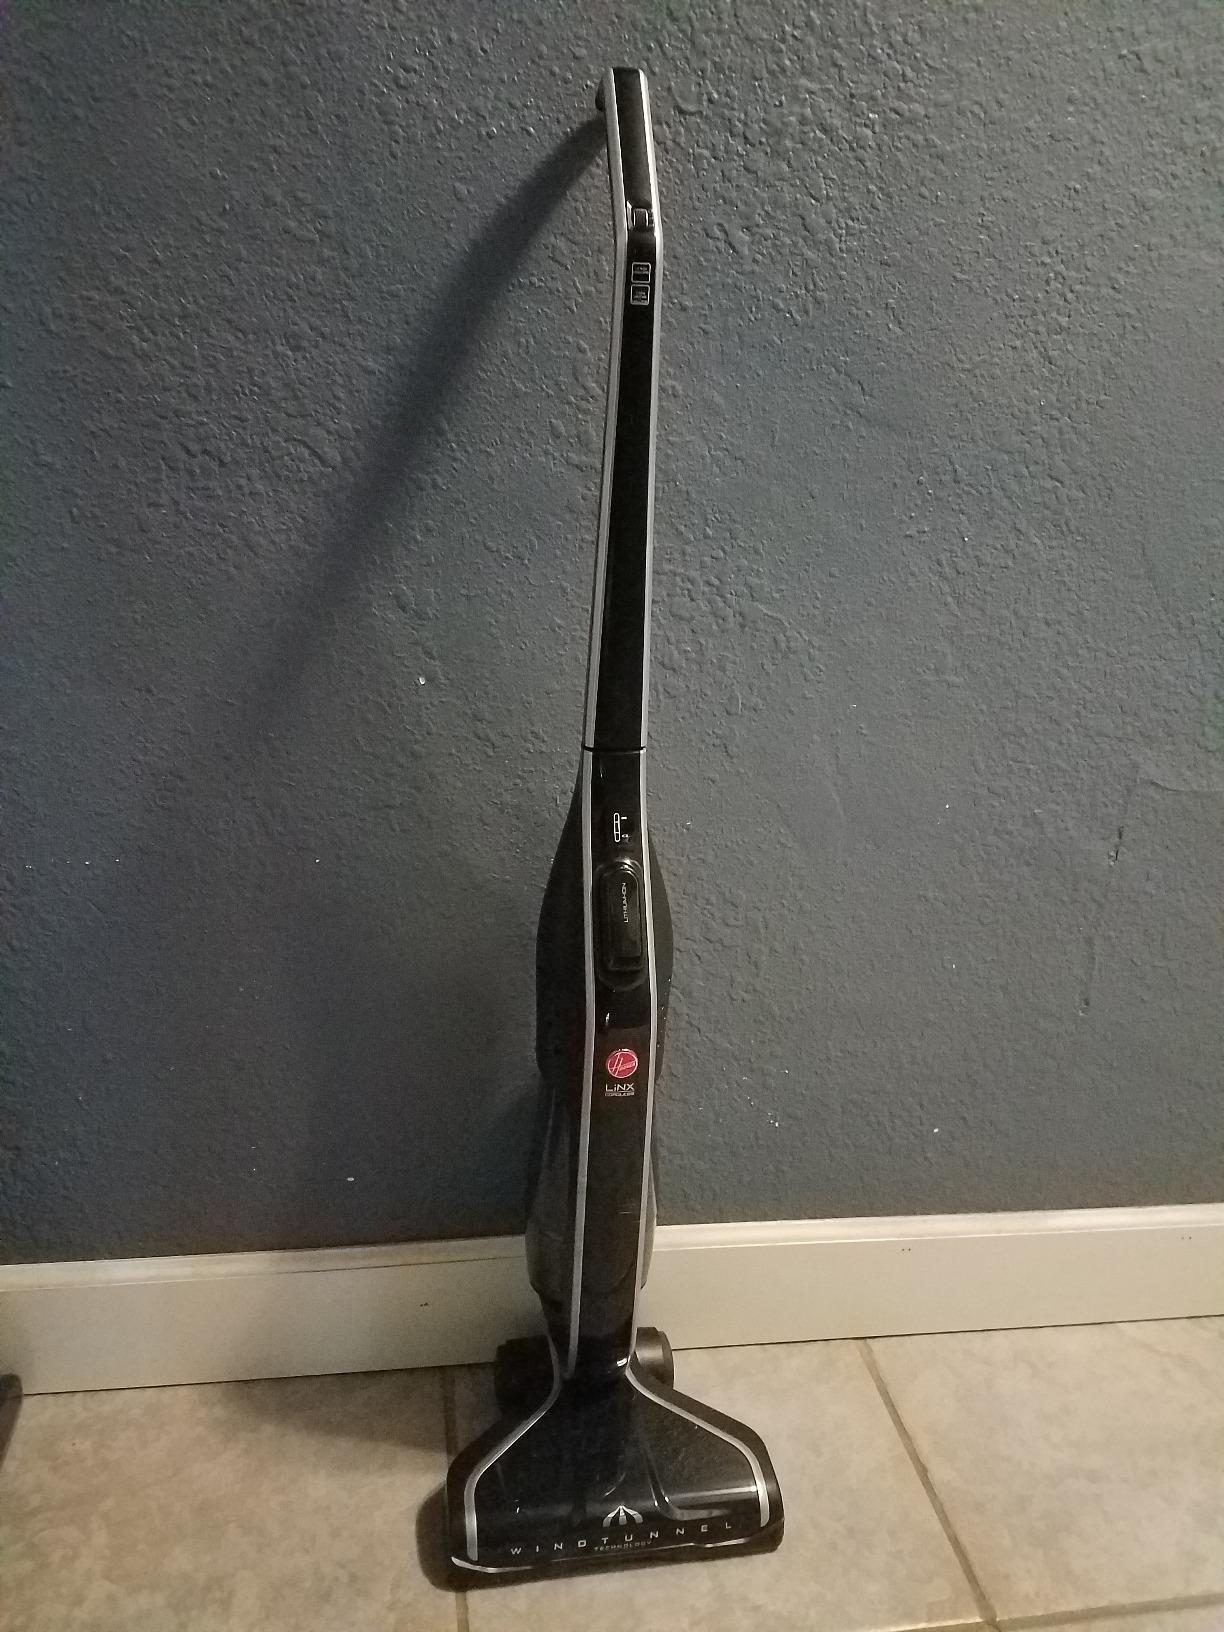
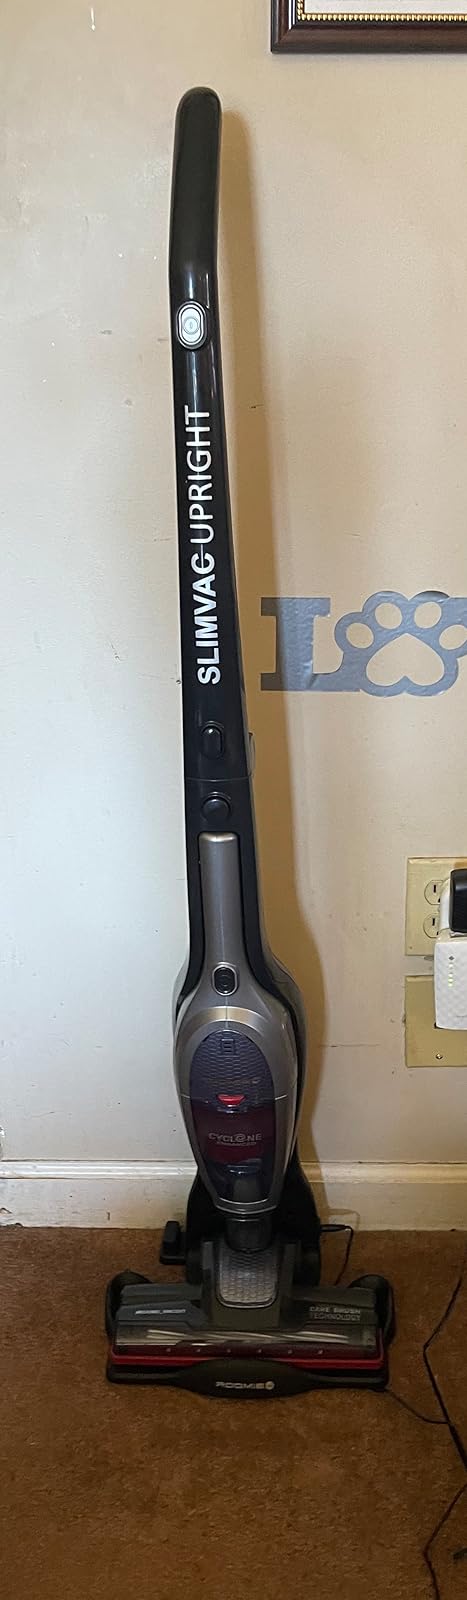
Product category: items_vacuum
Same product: no